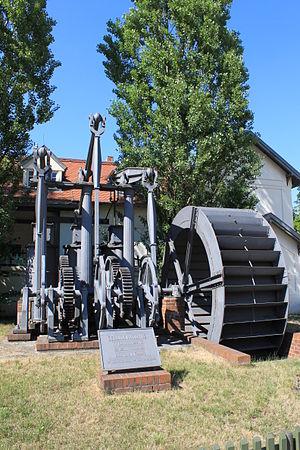
Une machine soufflante est l'organe d'un haut fourneau ou d'une forge qui fournit l'air de combustion, appelé vent, nécessaire à leur fonctionnement. L'air en sort à une pression comprise entre 1,5 et 3,5 barg, intermédiaire entre celle délivrée par un ventilateur centrifuge et un compresseur.